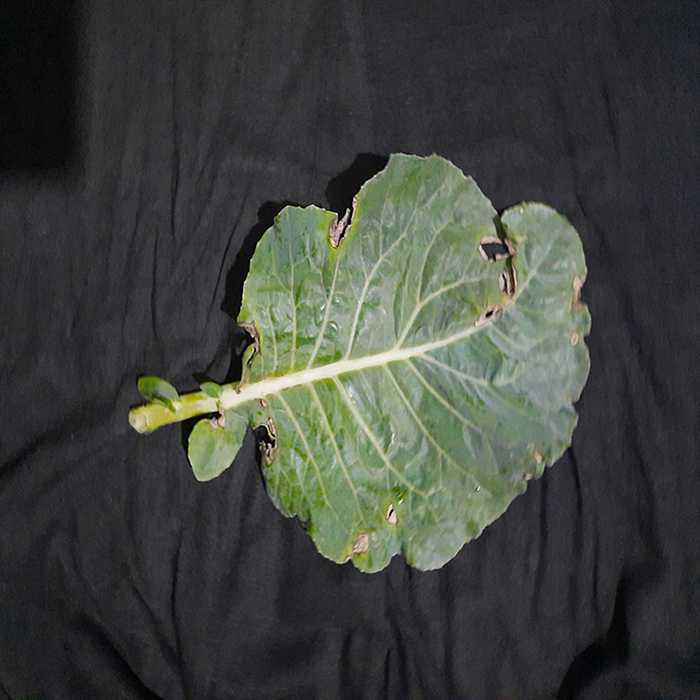
Plant: Cauliflower
Label: Downy mildew